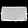
Label: Bag